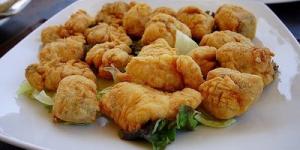
cazon en adobo frito